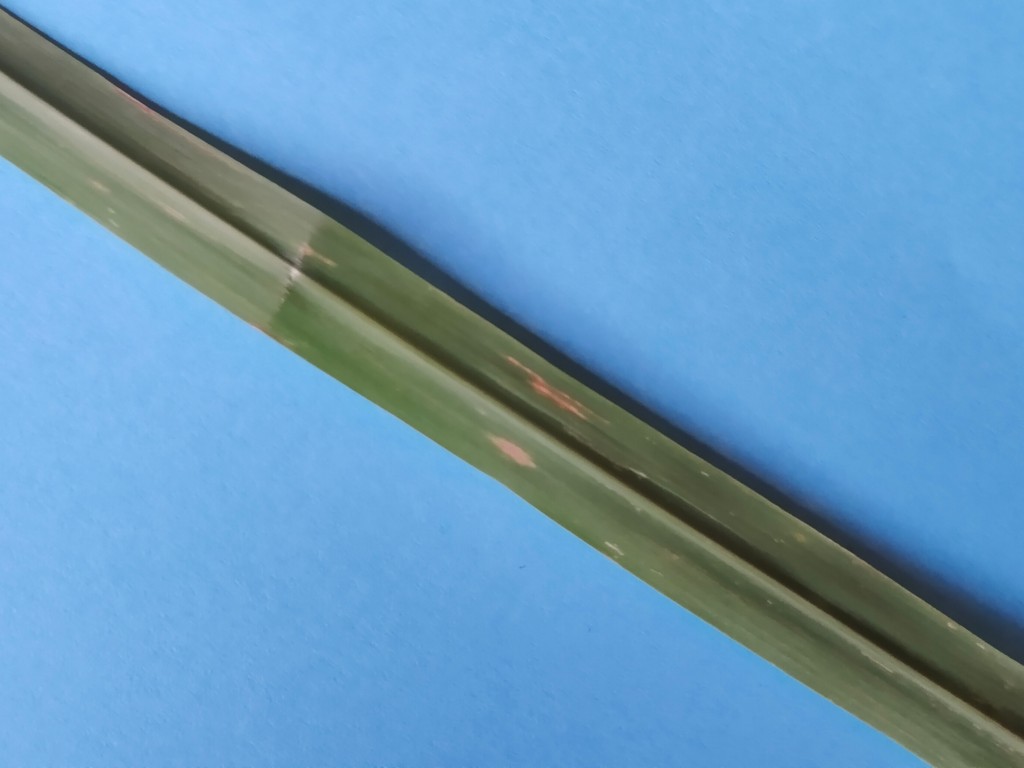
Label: Unhealthy